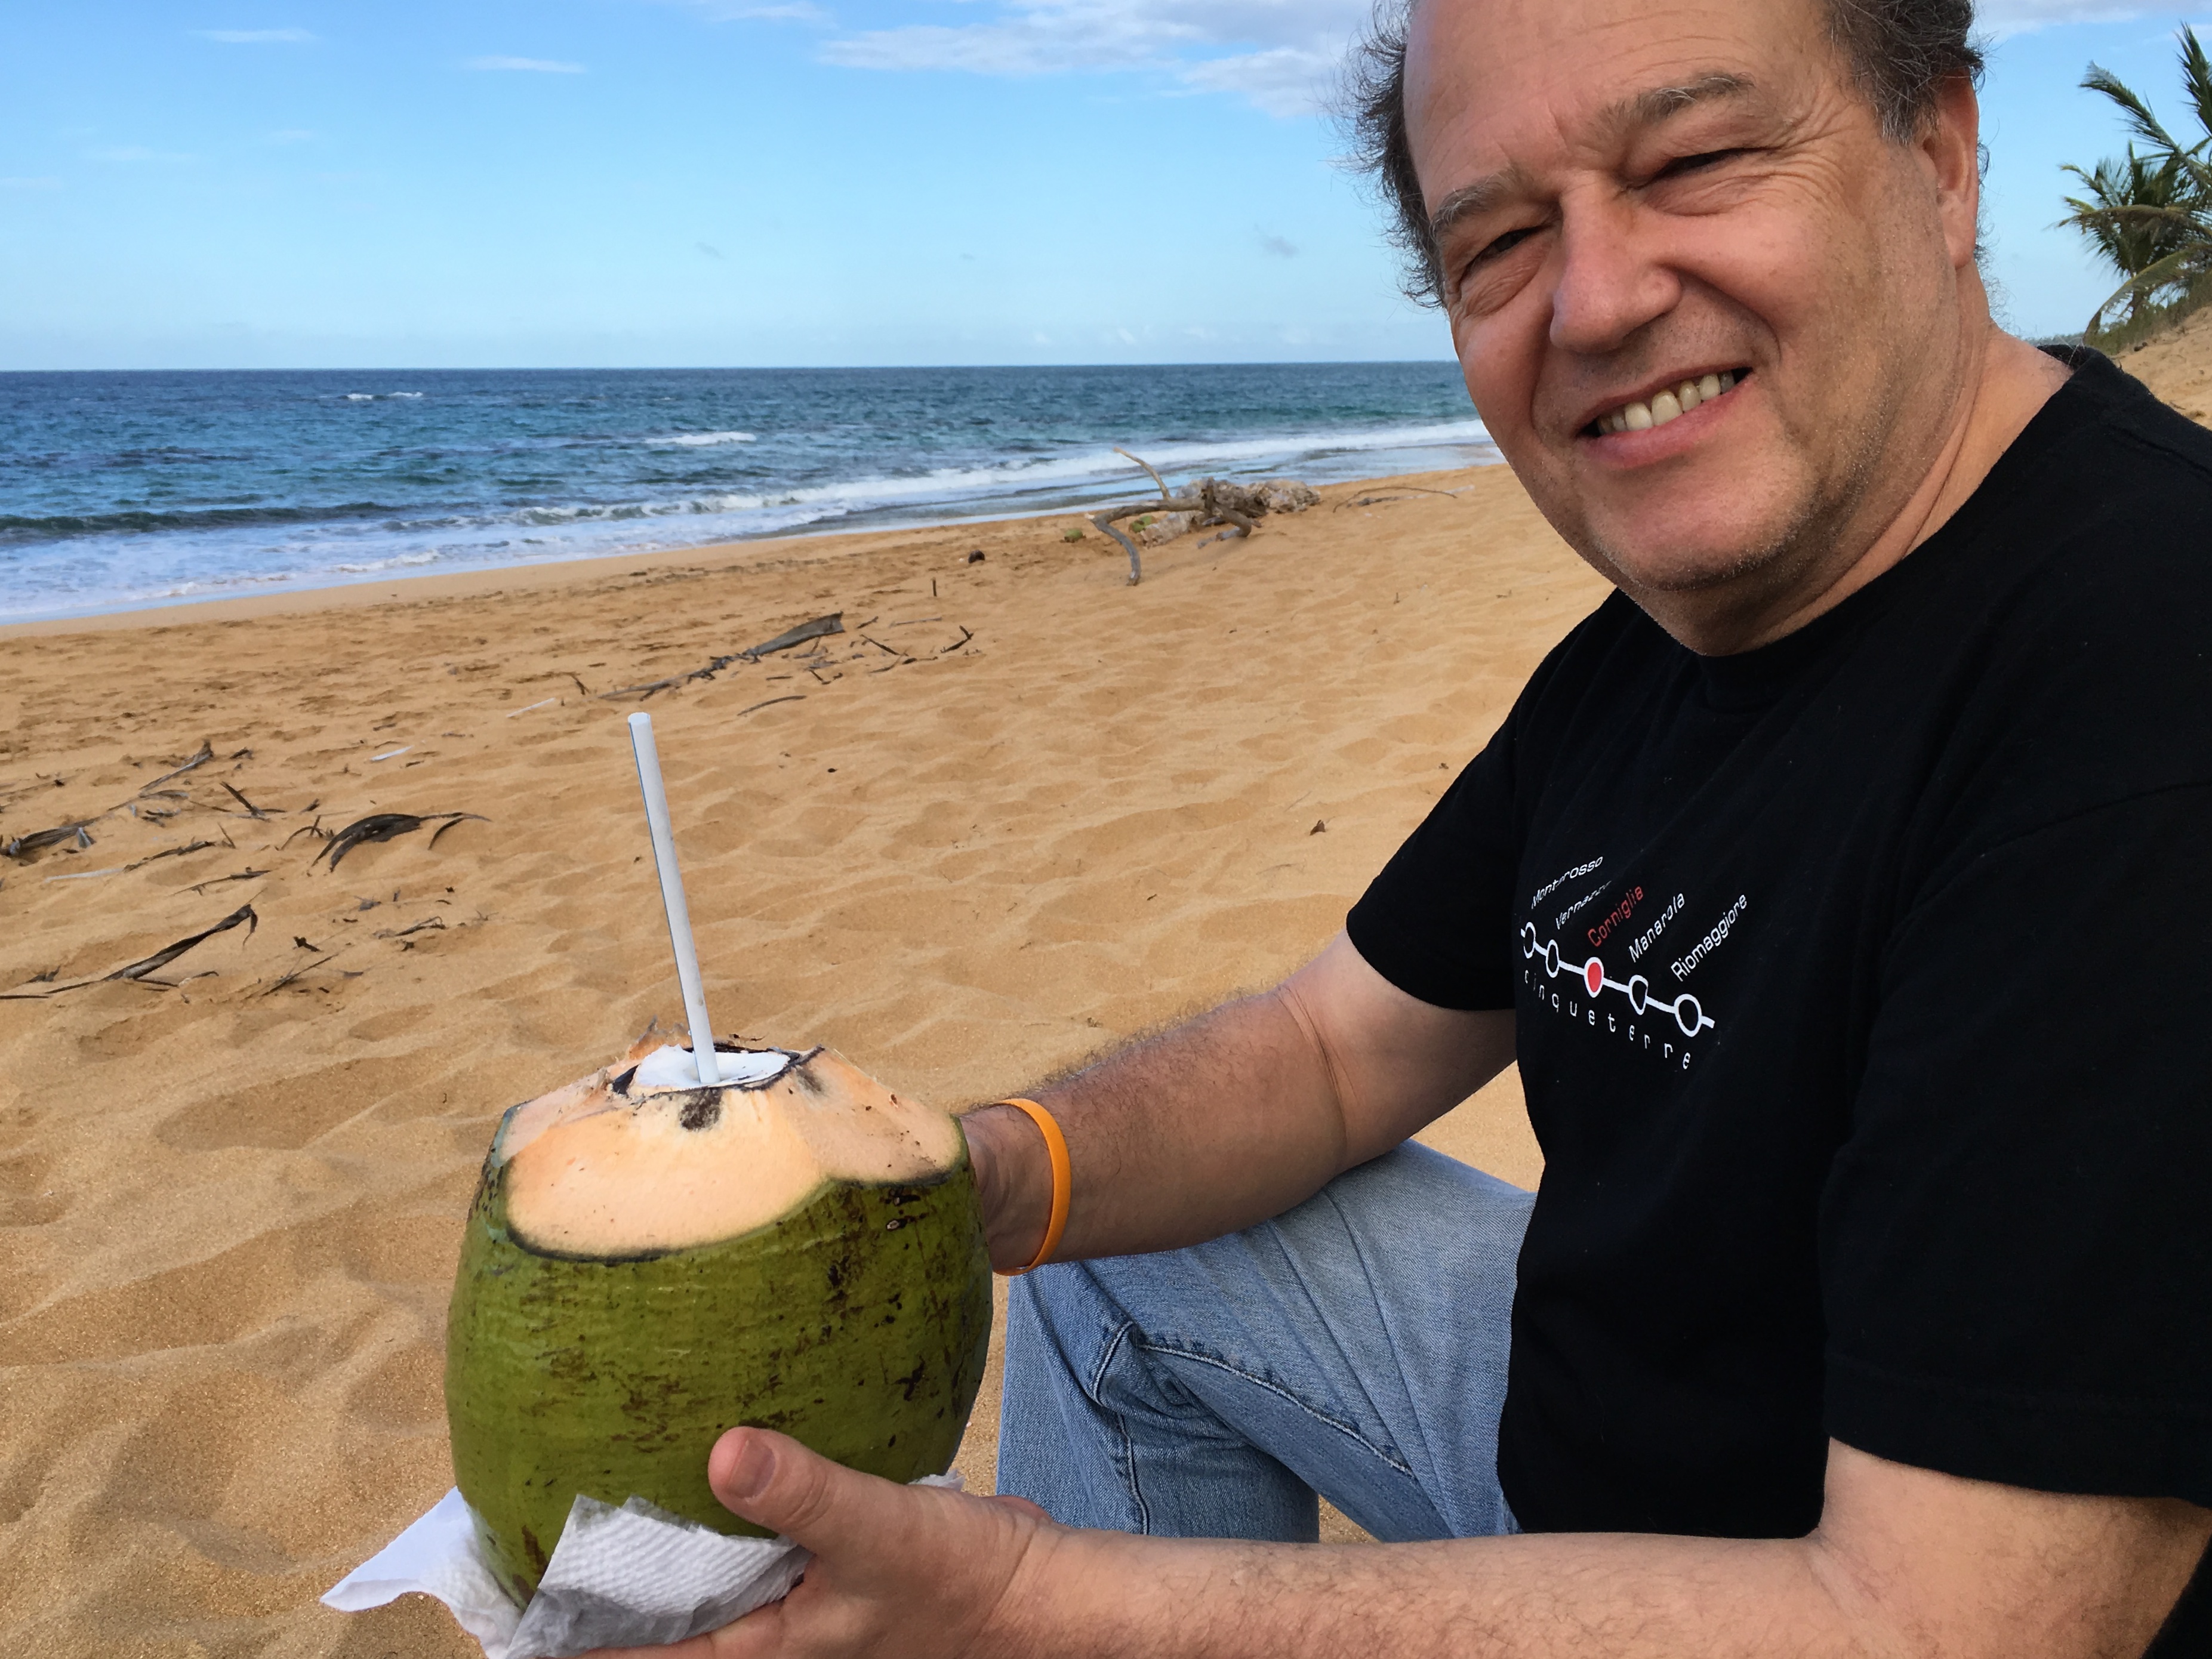
sea, vacation